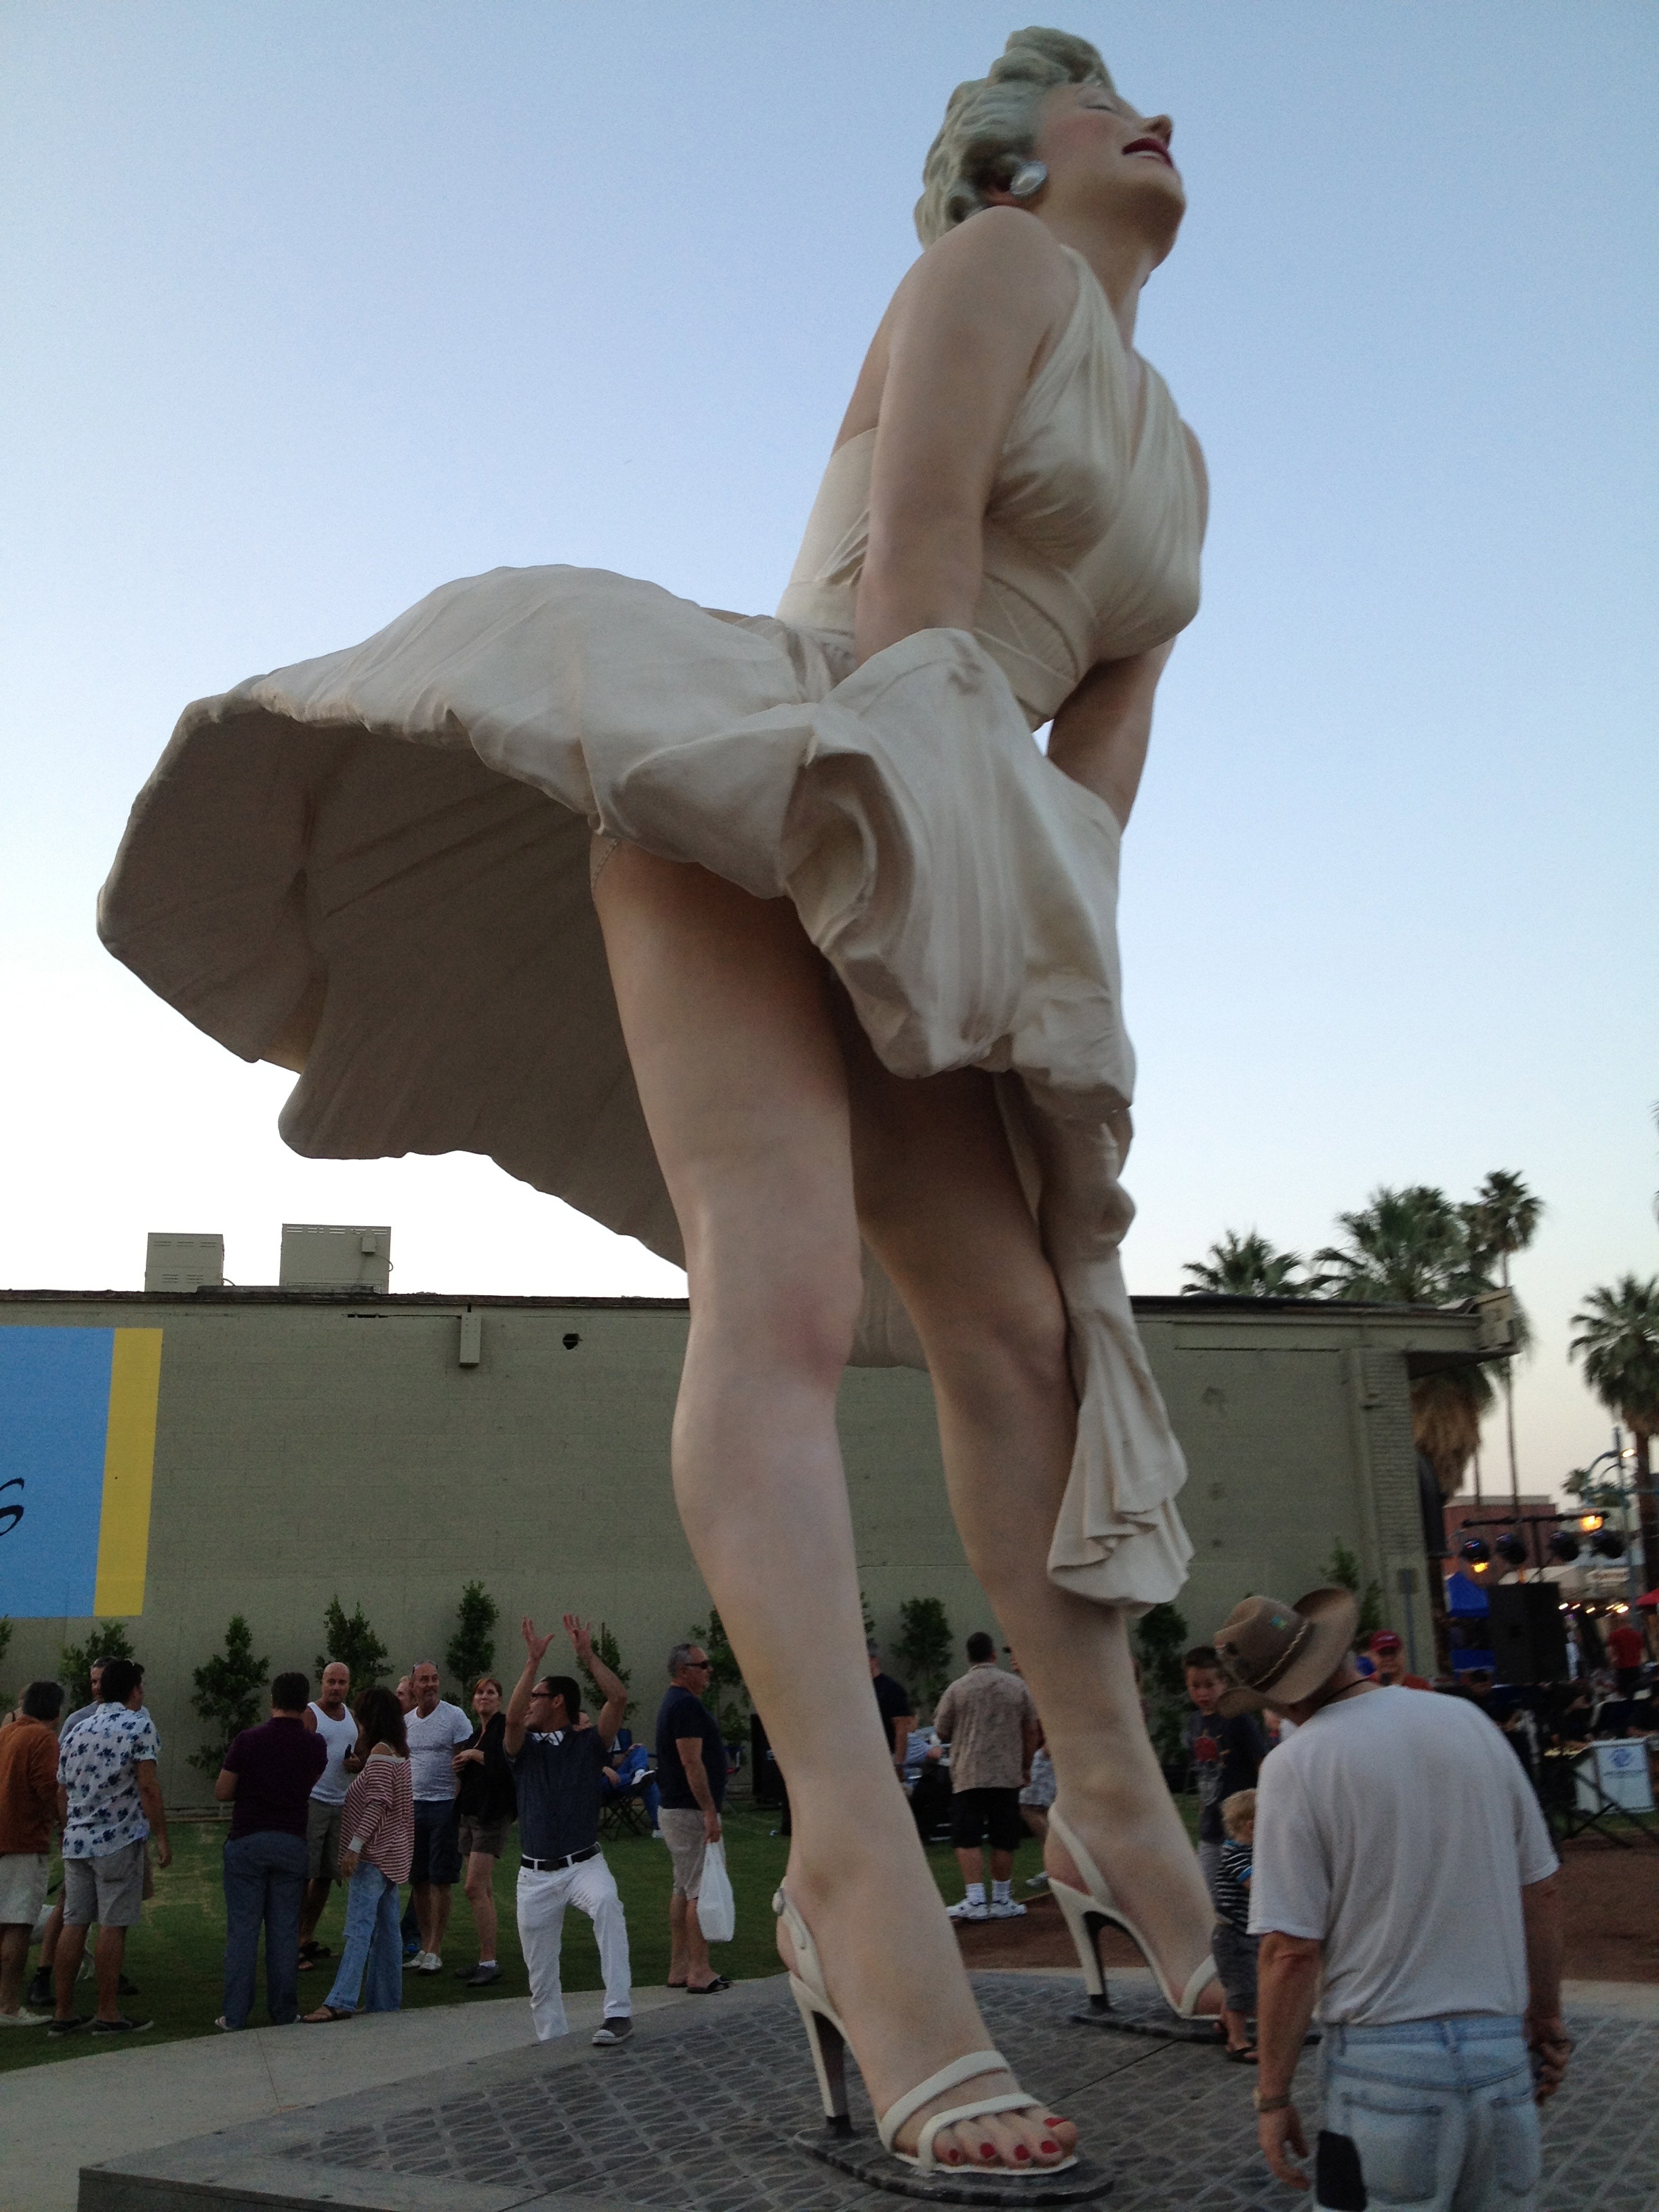
star, monument, statue, clothing, grate, sculpture, art, figurine, skirt, famous, celebrity, actress, palm springs, marilyn monroe, human positions